Polanco Lift

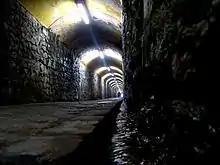
Entrance tunnel

Construction began in 1913 and concluded in 1915. Inaugurated in 1916, the lift was developed by engineer Federico Page with the assistance of the Easton Lift Company. It was declared a National Monument of Chile in 1976.